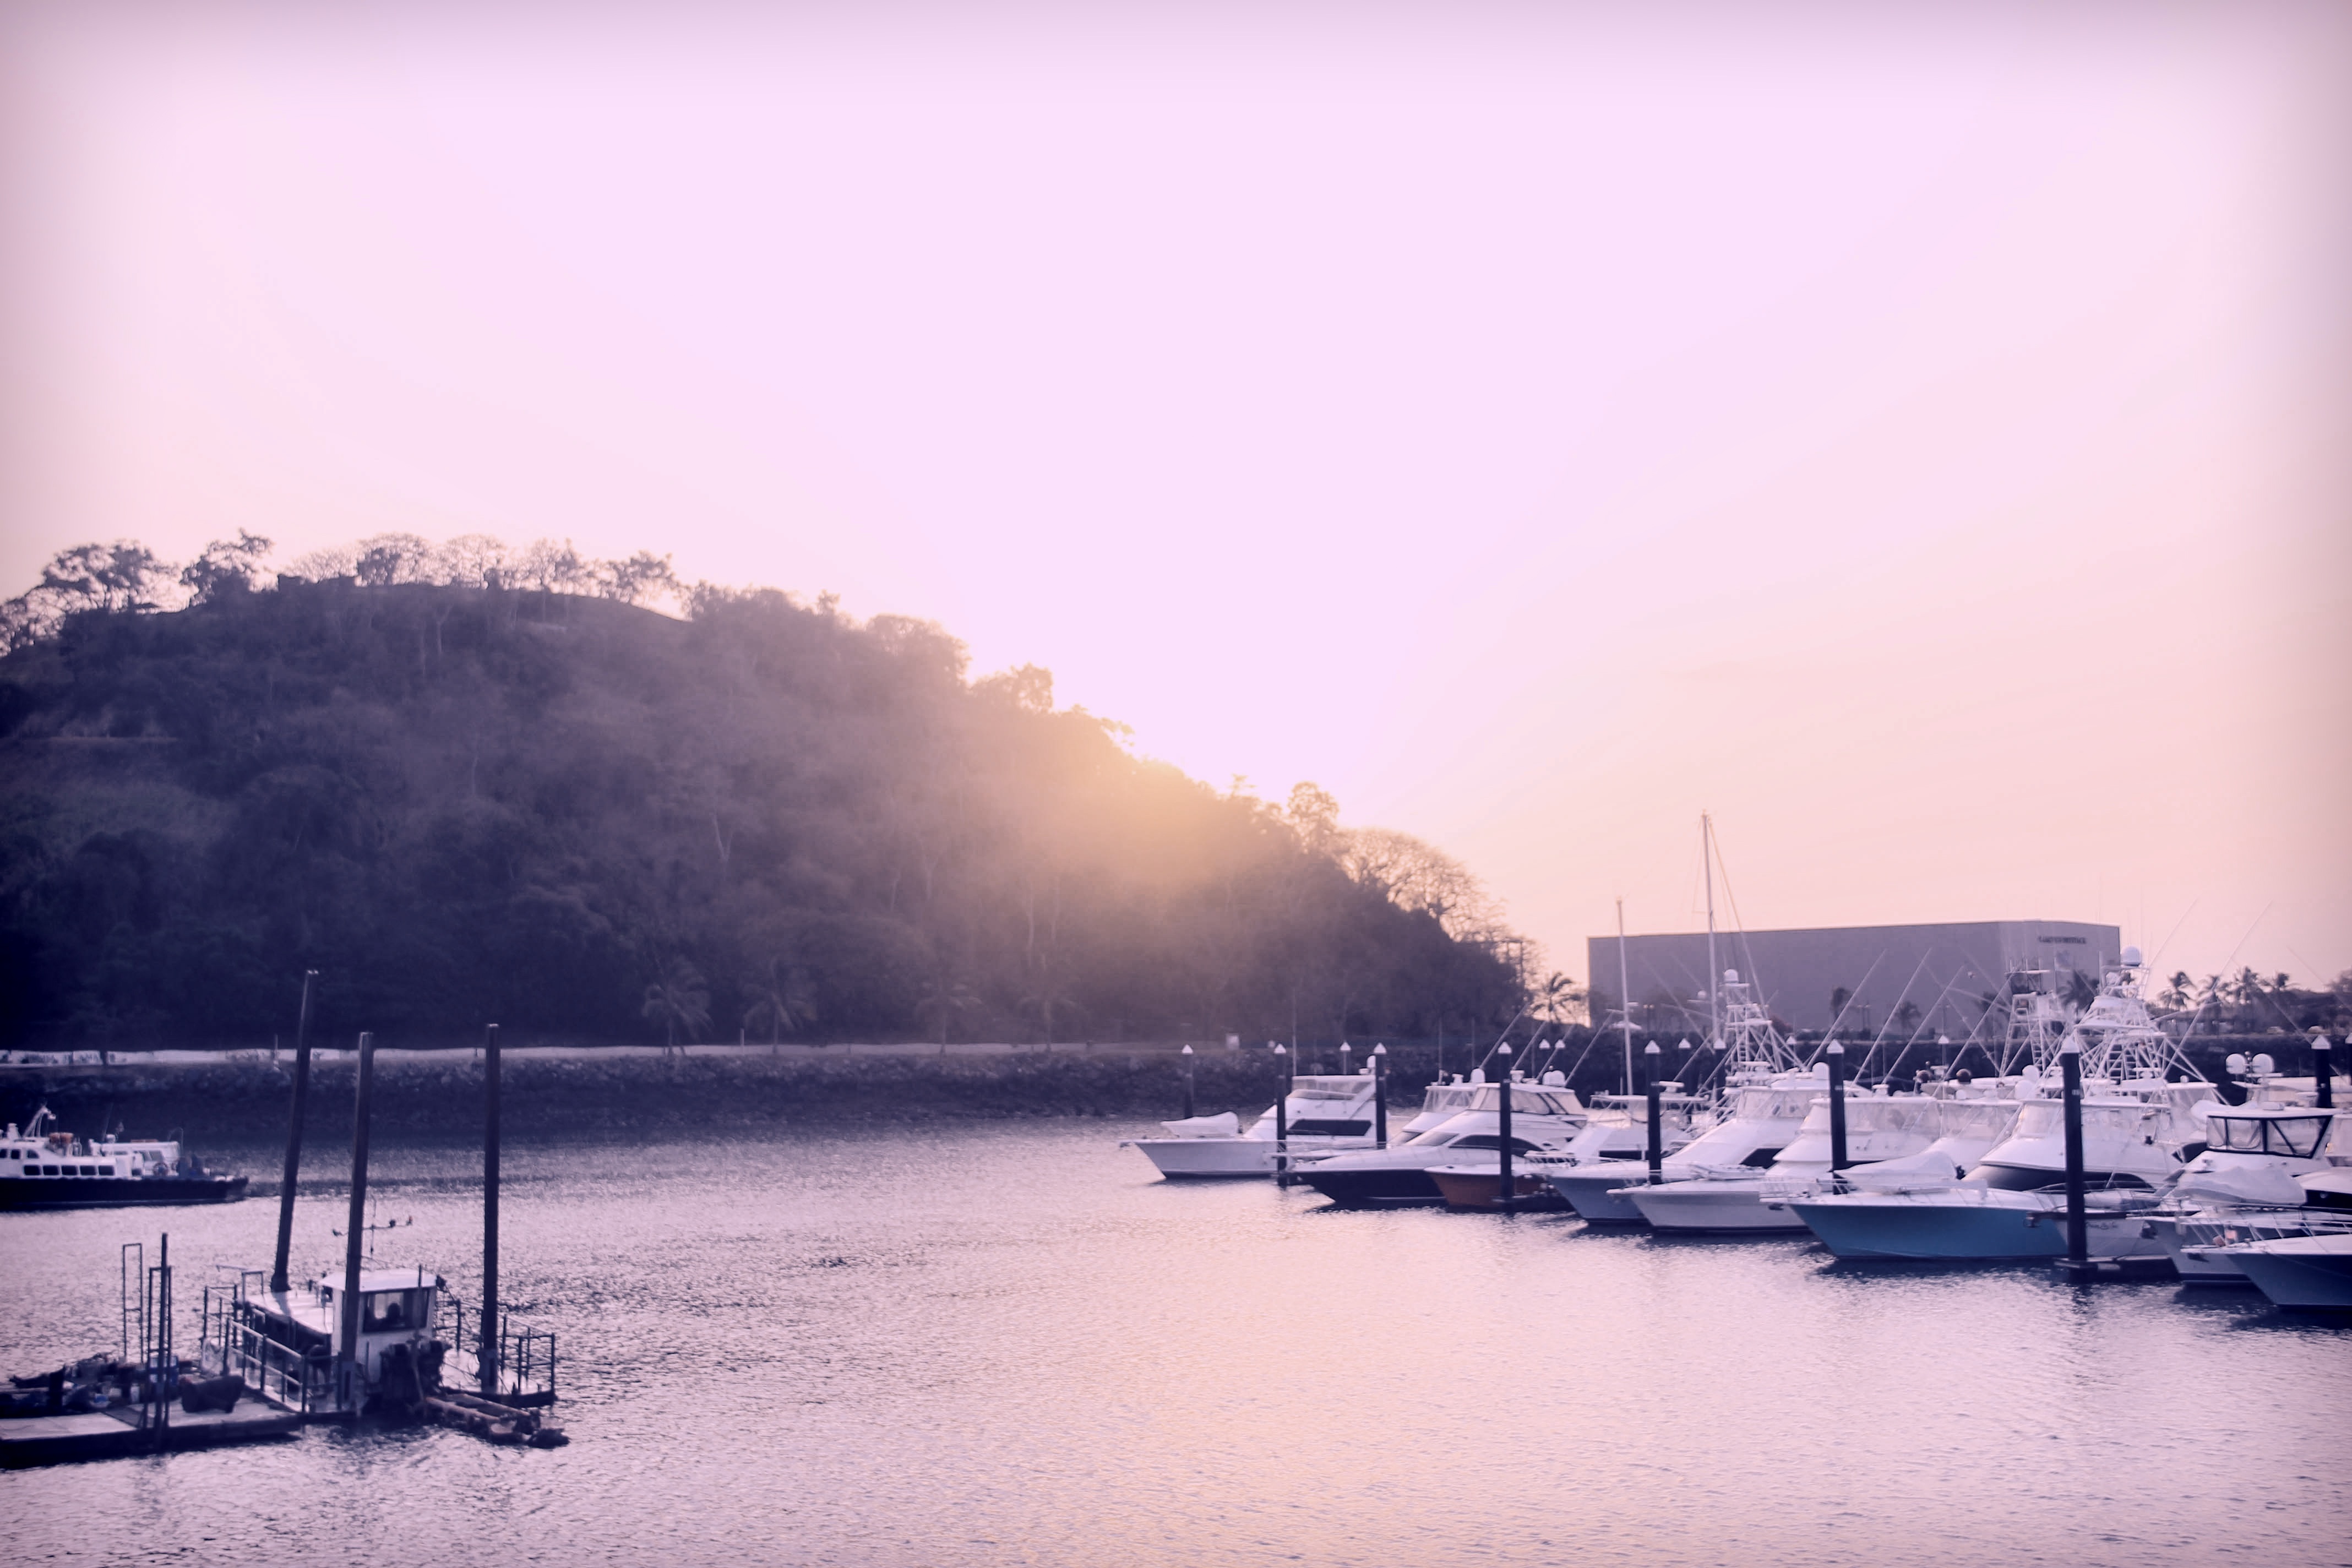
sea, water, horizon, winter, dock, cloud, fog, sunrise, sunset, mist, skyline, sunlight, morning, wave, dawn, cityscape, dusk, evening, reflection, vehicle, weather, harbor, harbour, marina, boats, panama, atmospheric phenomenon